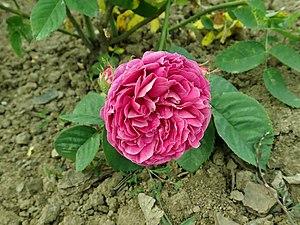
'Duc Decazes' est un cultivar de rosier hybride remontant obtenu en 1861 par le rosiériste français Jean Touvais. Cette rose ancienne est toujours cultivée aujourd'hui notamment en Australie et aux États-Unis, ainsi que dans les pépinières pour amateurs de roses anciennes. Elle doit son nom au duc Decazes, homme politique mort quelques mois plus tôt.
Élie Louis Decazes, comte Decazes, puis 1ᵉʳ duc Decazes et duc de Glücksbierg, est un homme politique français du XIXᵉ siècle.